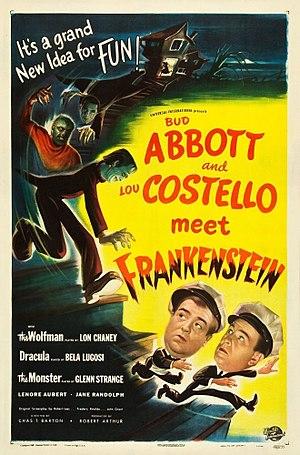
Deux Nigauds contre Frankenstein est un film américain réalisé par Charles Barton, sorti en 1948.